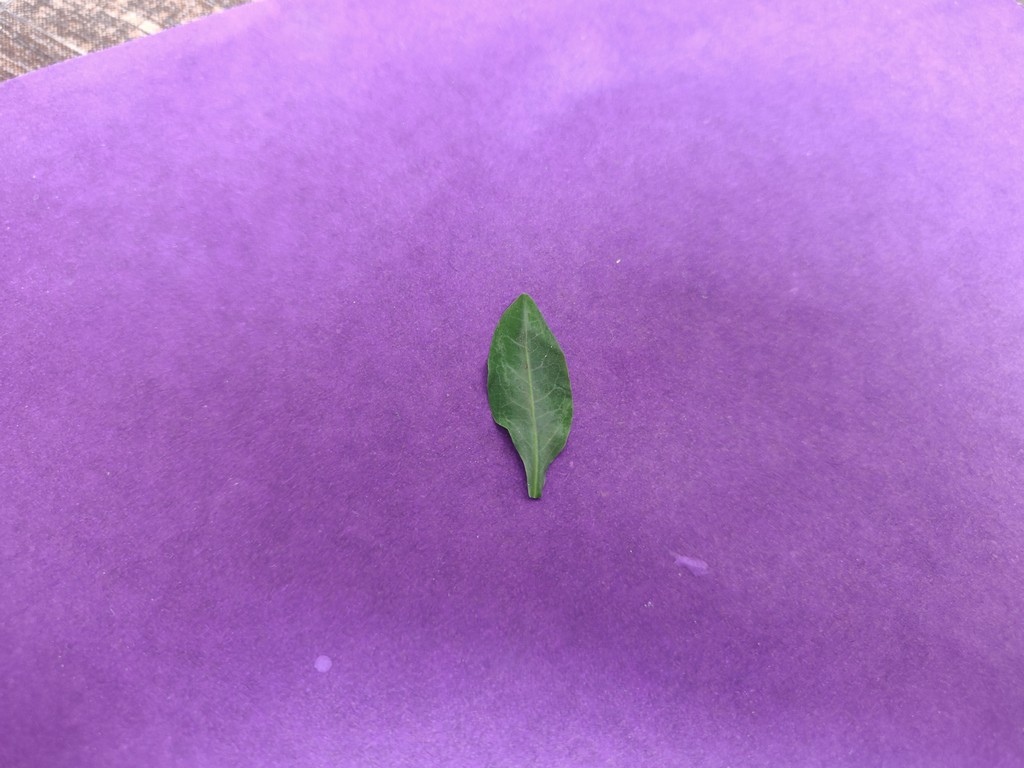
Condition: Healthy
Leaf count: single
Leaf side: front